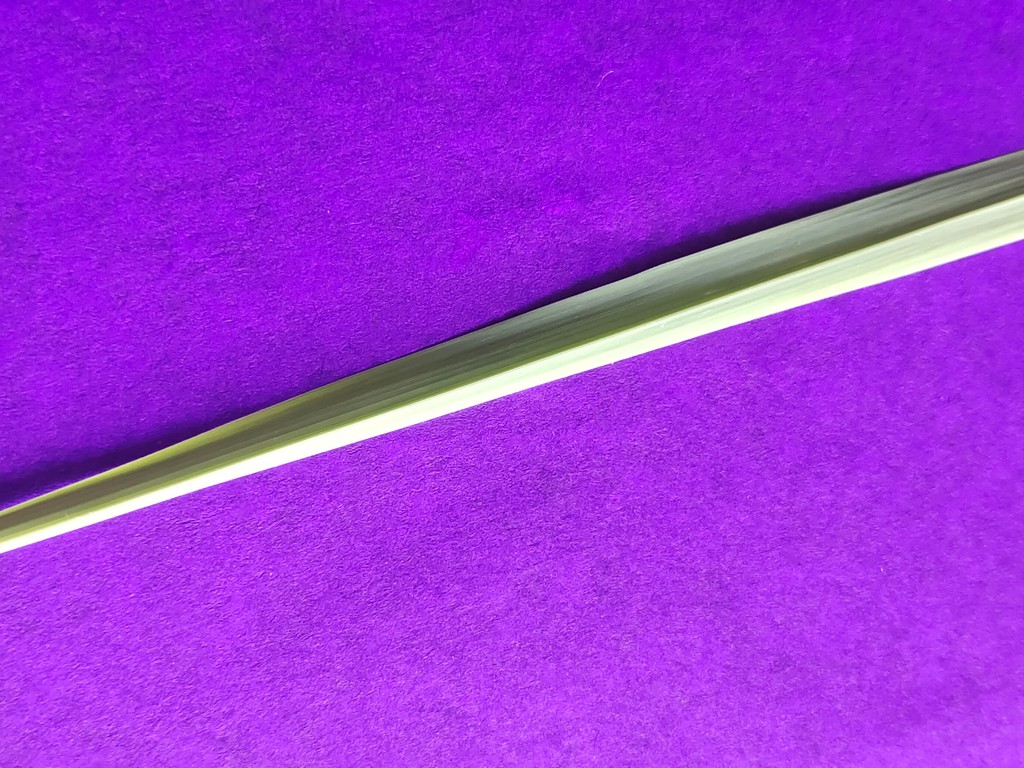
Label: Healthy